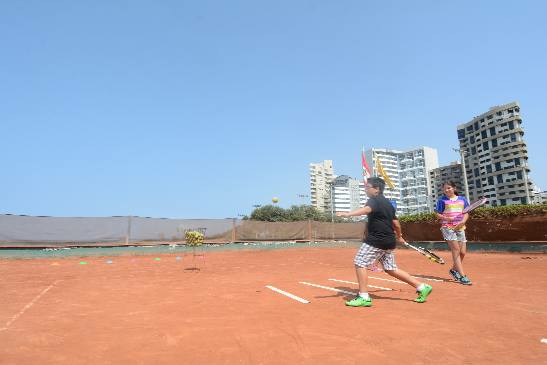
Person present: Yes